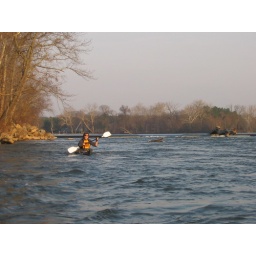
downstream from the dam above pony pasture